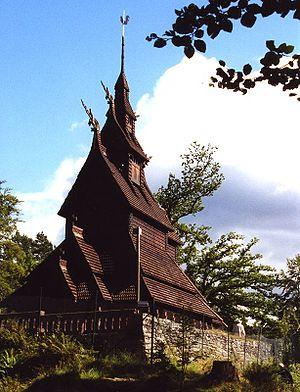
La stavkirke de Fantoft est une église en bois debout située à Fantoft, Bergen, Norvège. Le mot stavkirke vient du norvégien « stav » pour pieu et « kirke » pour église. Les stavkirker sont entièrement construites en bois, elles ont d'ailleurs pour traduction française « églises en bois debout ».